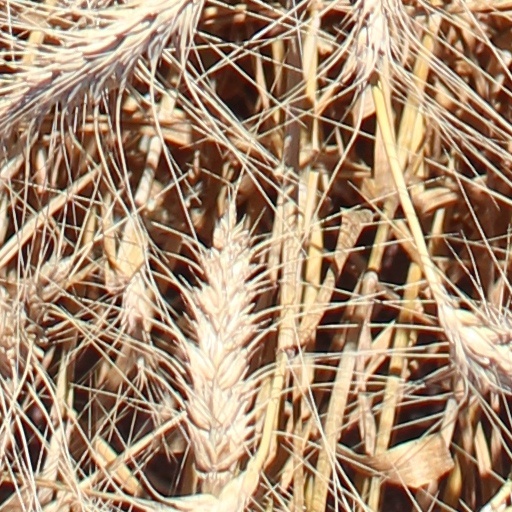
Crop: wheat